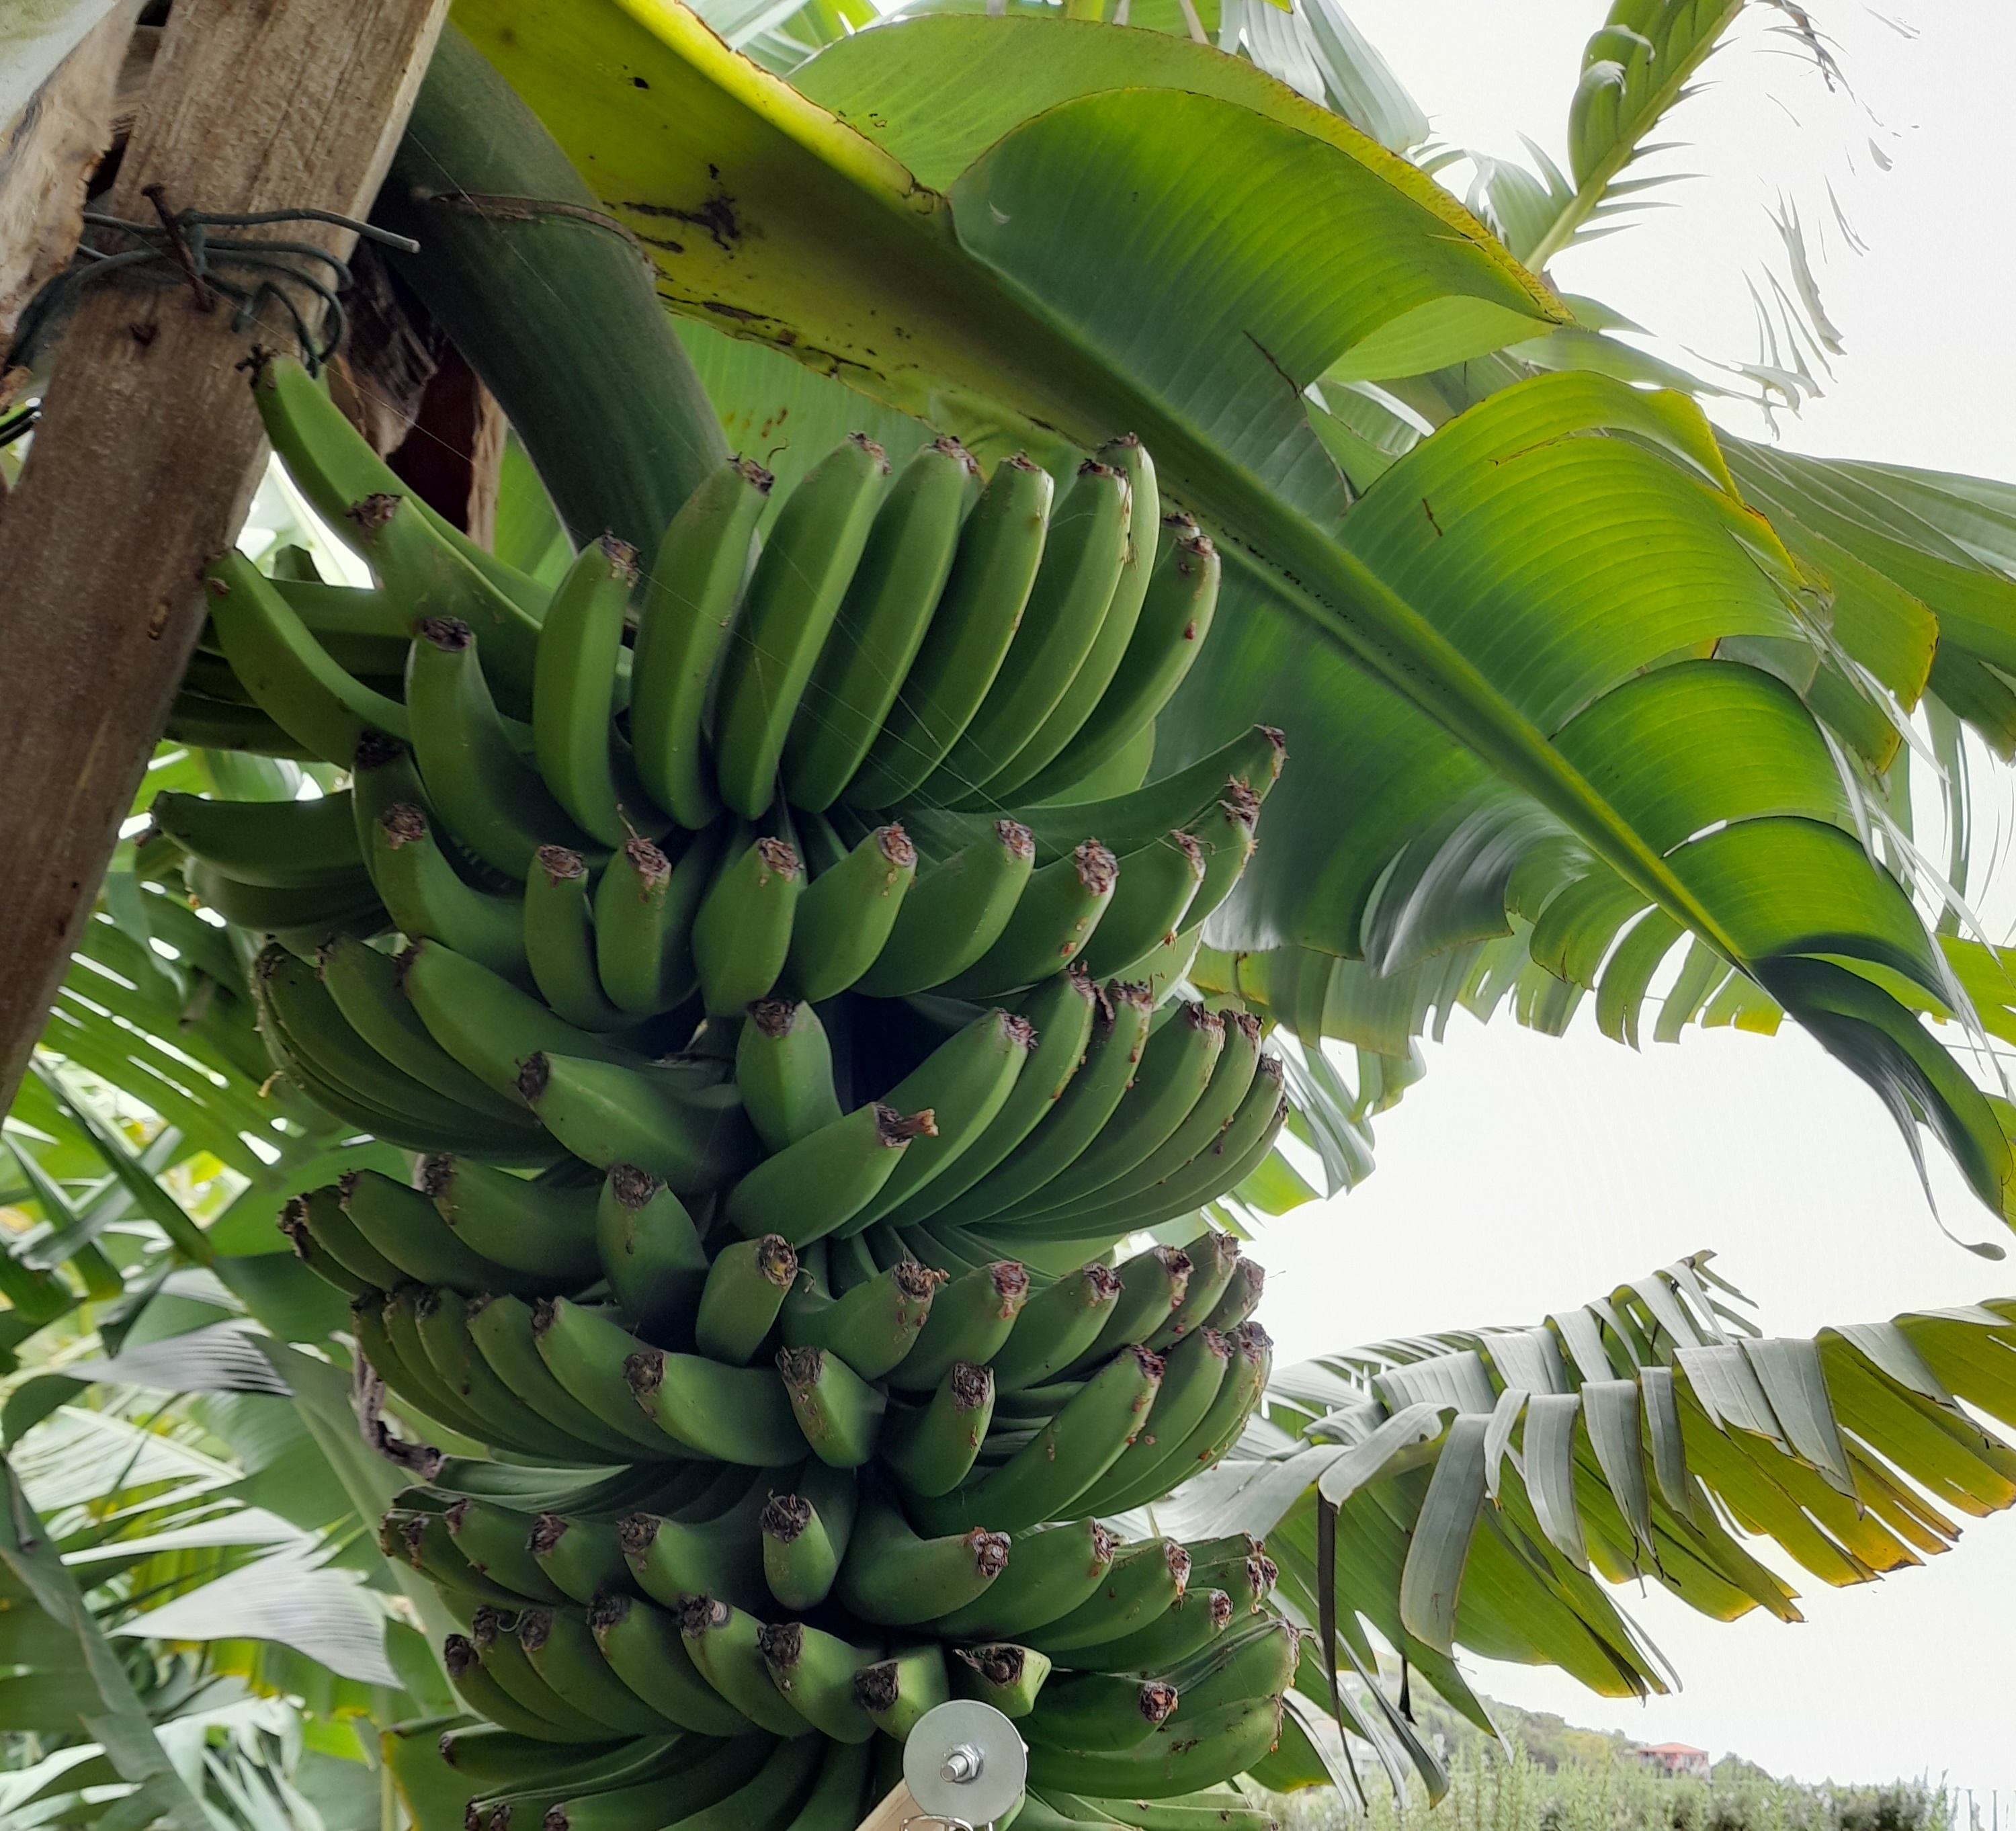
Label: Keep